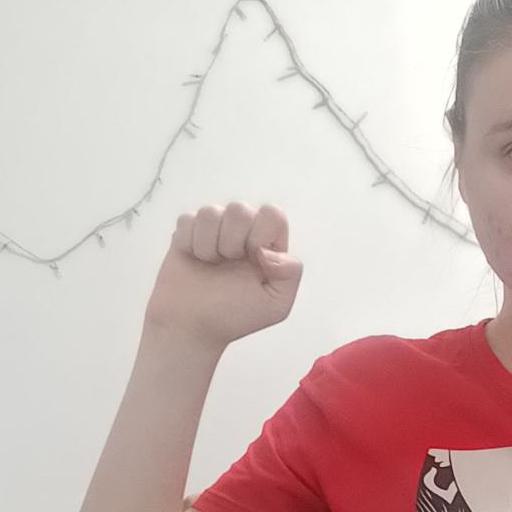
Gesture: fist